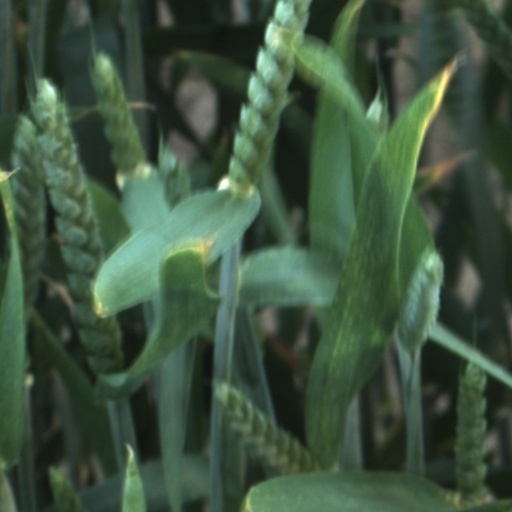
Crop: wheat